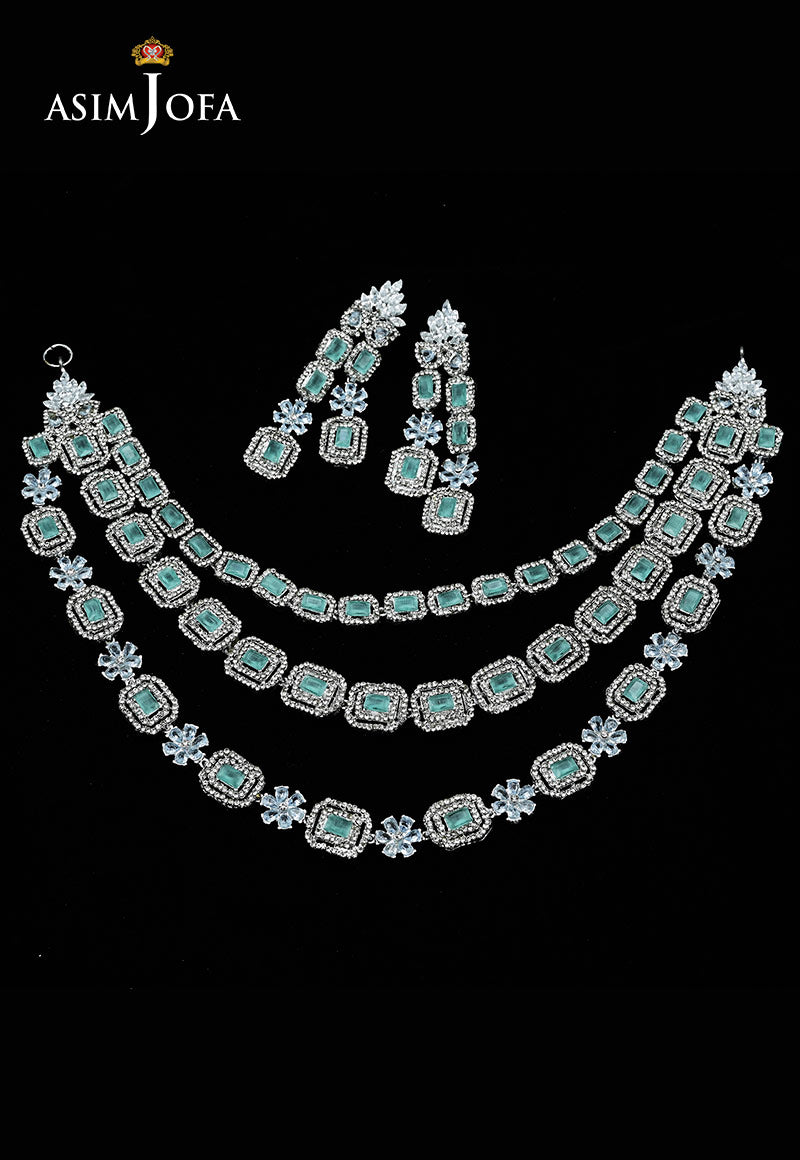
silver jasmina diamond necklace